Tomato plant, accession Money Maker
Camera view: vertical (180 deg); turntable rotation: 90 degrees
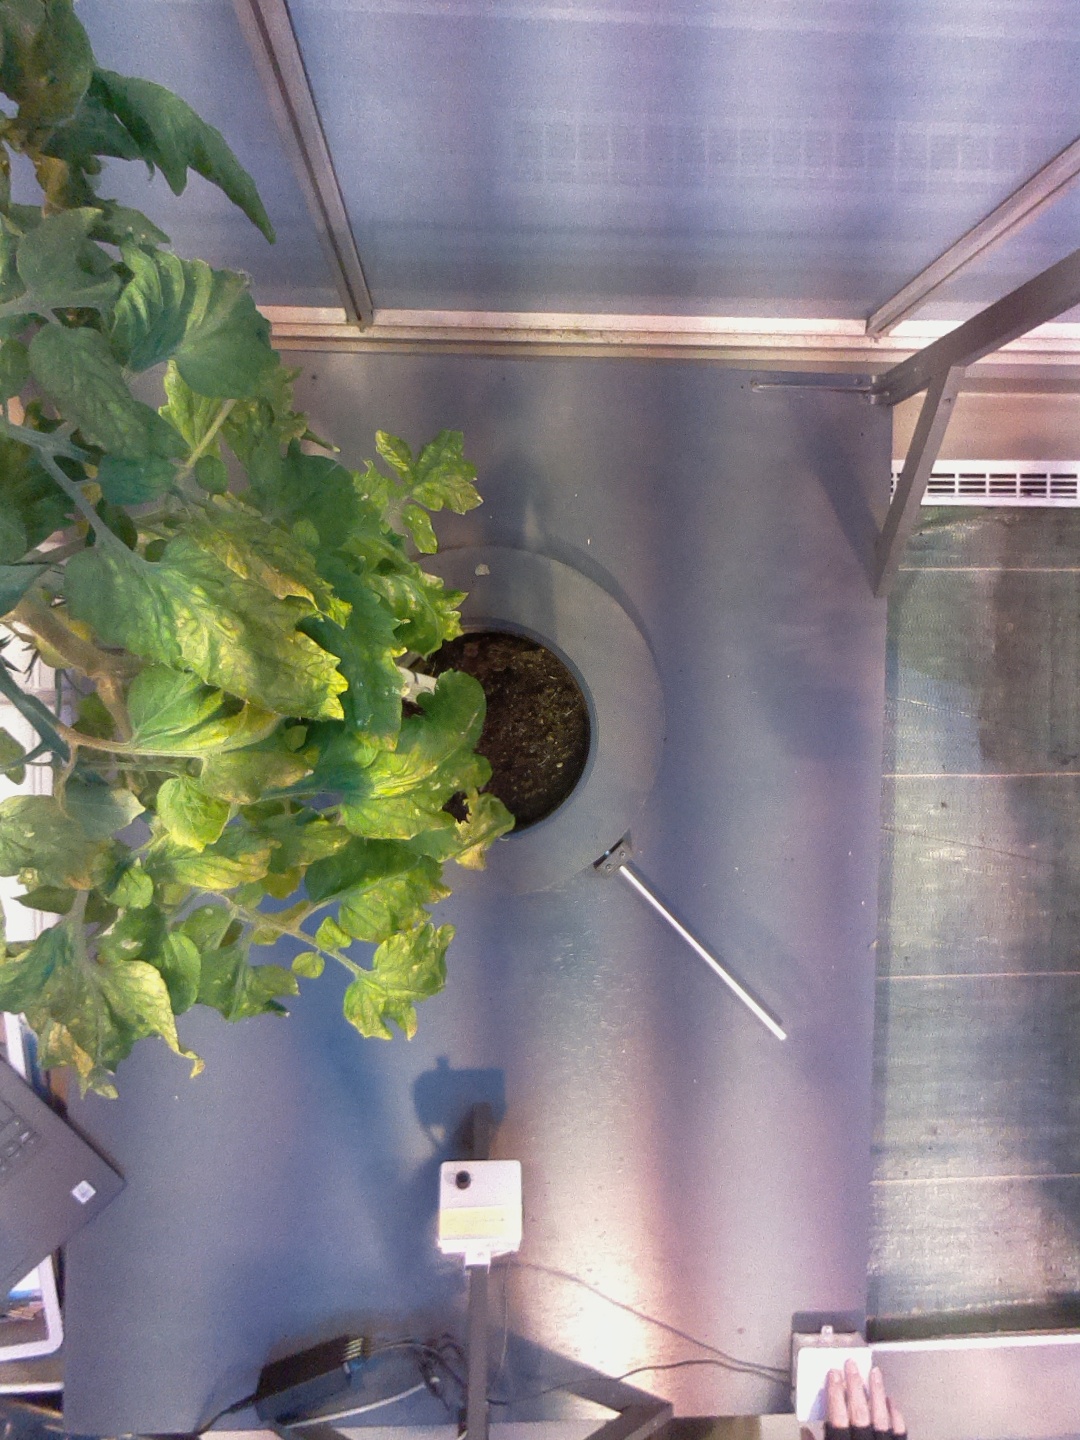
BBCH growth stage 75: 50%-60% of final fruit size